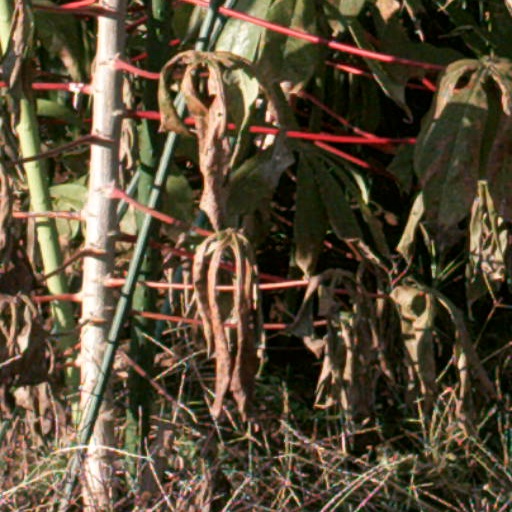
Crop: cassava